Carl Strathmann

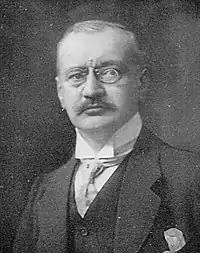
Carl Strathmann (1910s)

Carl Strathmann (11 September 1866, Düsseldorf - 29 July 1939, Munich) was a German painter in the Art Nouveau and Symbolist styles.